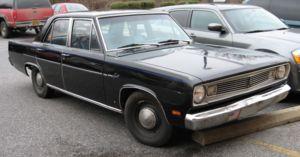
La Plymouth Valiant est un modèle automobile de la marque américaine Plymouth qui fut produit de 1960 à 1976. Cette voiture a été commercialisée dans le monde entier.